History of Washington (state)

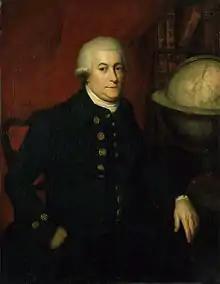
A portrait from the late 18th century by an unknown artist, believed to depict Captain George Vancouver (1757-1798), a British naval explorer in 1792, who claimed the territory of modern-day Washington state in the Pacific Northwest region along the West Coast of North America for the United Kingdom / British Empire and named the inlet / bay of Puget Sound.

The first European record of a landing on the future Washington state coast was in 1774 by Spaniard mariner Juan José Pérez Hernández (c.1725-1775), sailing for the Kingdom of Spain / Spanish Empire. One year later, another Spanish-Basque Captain Don Bruna de Heceta (1747-1807), on board the "Santiago", part of a two-ship flotilla with the accompanying "Sonora", landed near the mouth of the Quinault River and claimed the coastal lands for Spain as far north up to the already present colonists of the Russian Empire possessions, originally discovered / claimed by Captain Vitus Bering (1681-1741), (a Danish mariner sailing the coasts of the northern Pacific for Russia and its rapidly expanding Russian Empire across the Bering Strait and Bering Sea (named for him) coming from eastern Siberia and Asia) further up the Pacific coast in Russian America since the 1740s (modern Alaska, purchased by the United States in 1867).